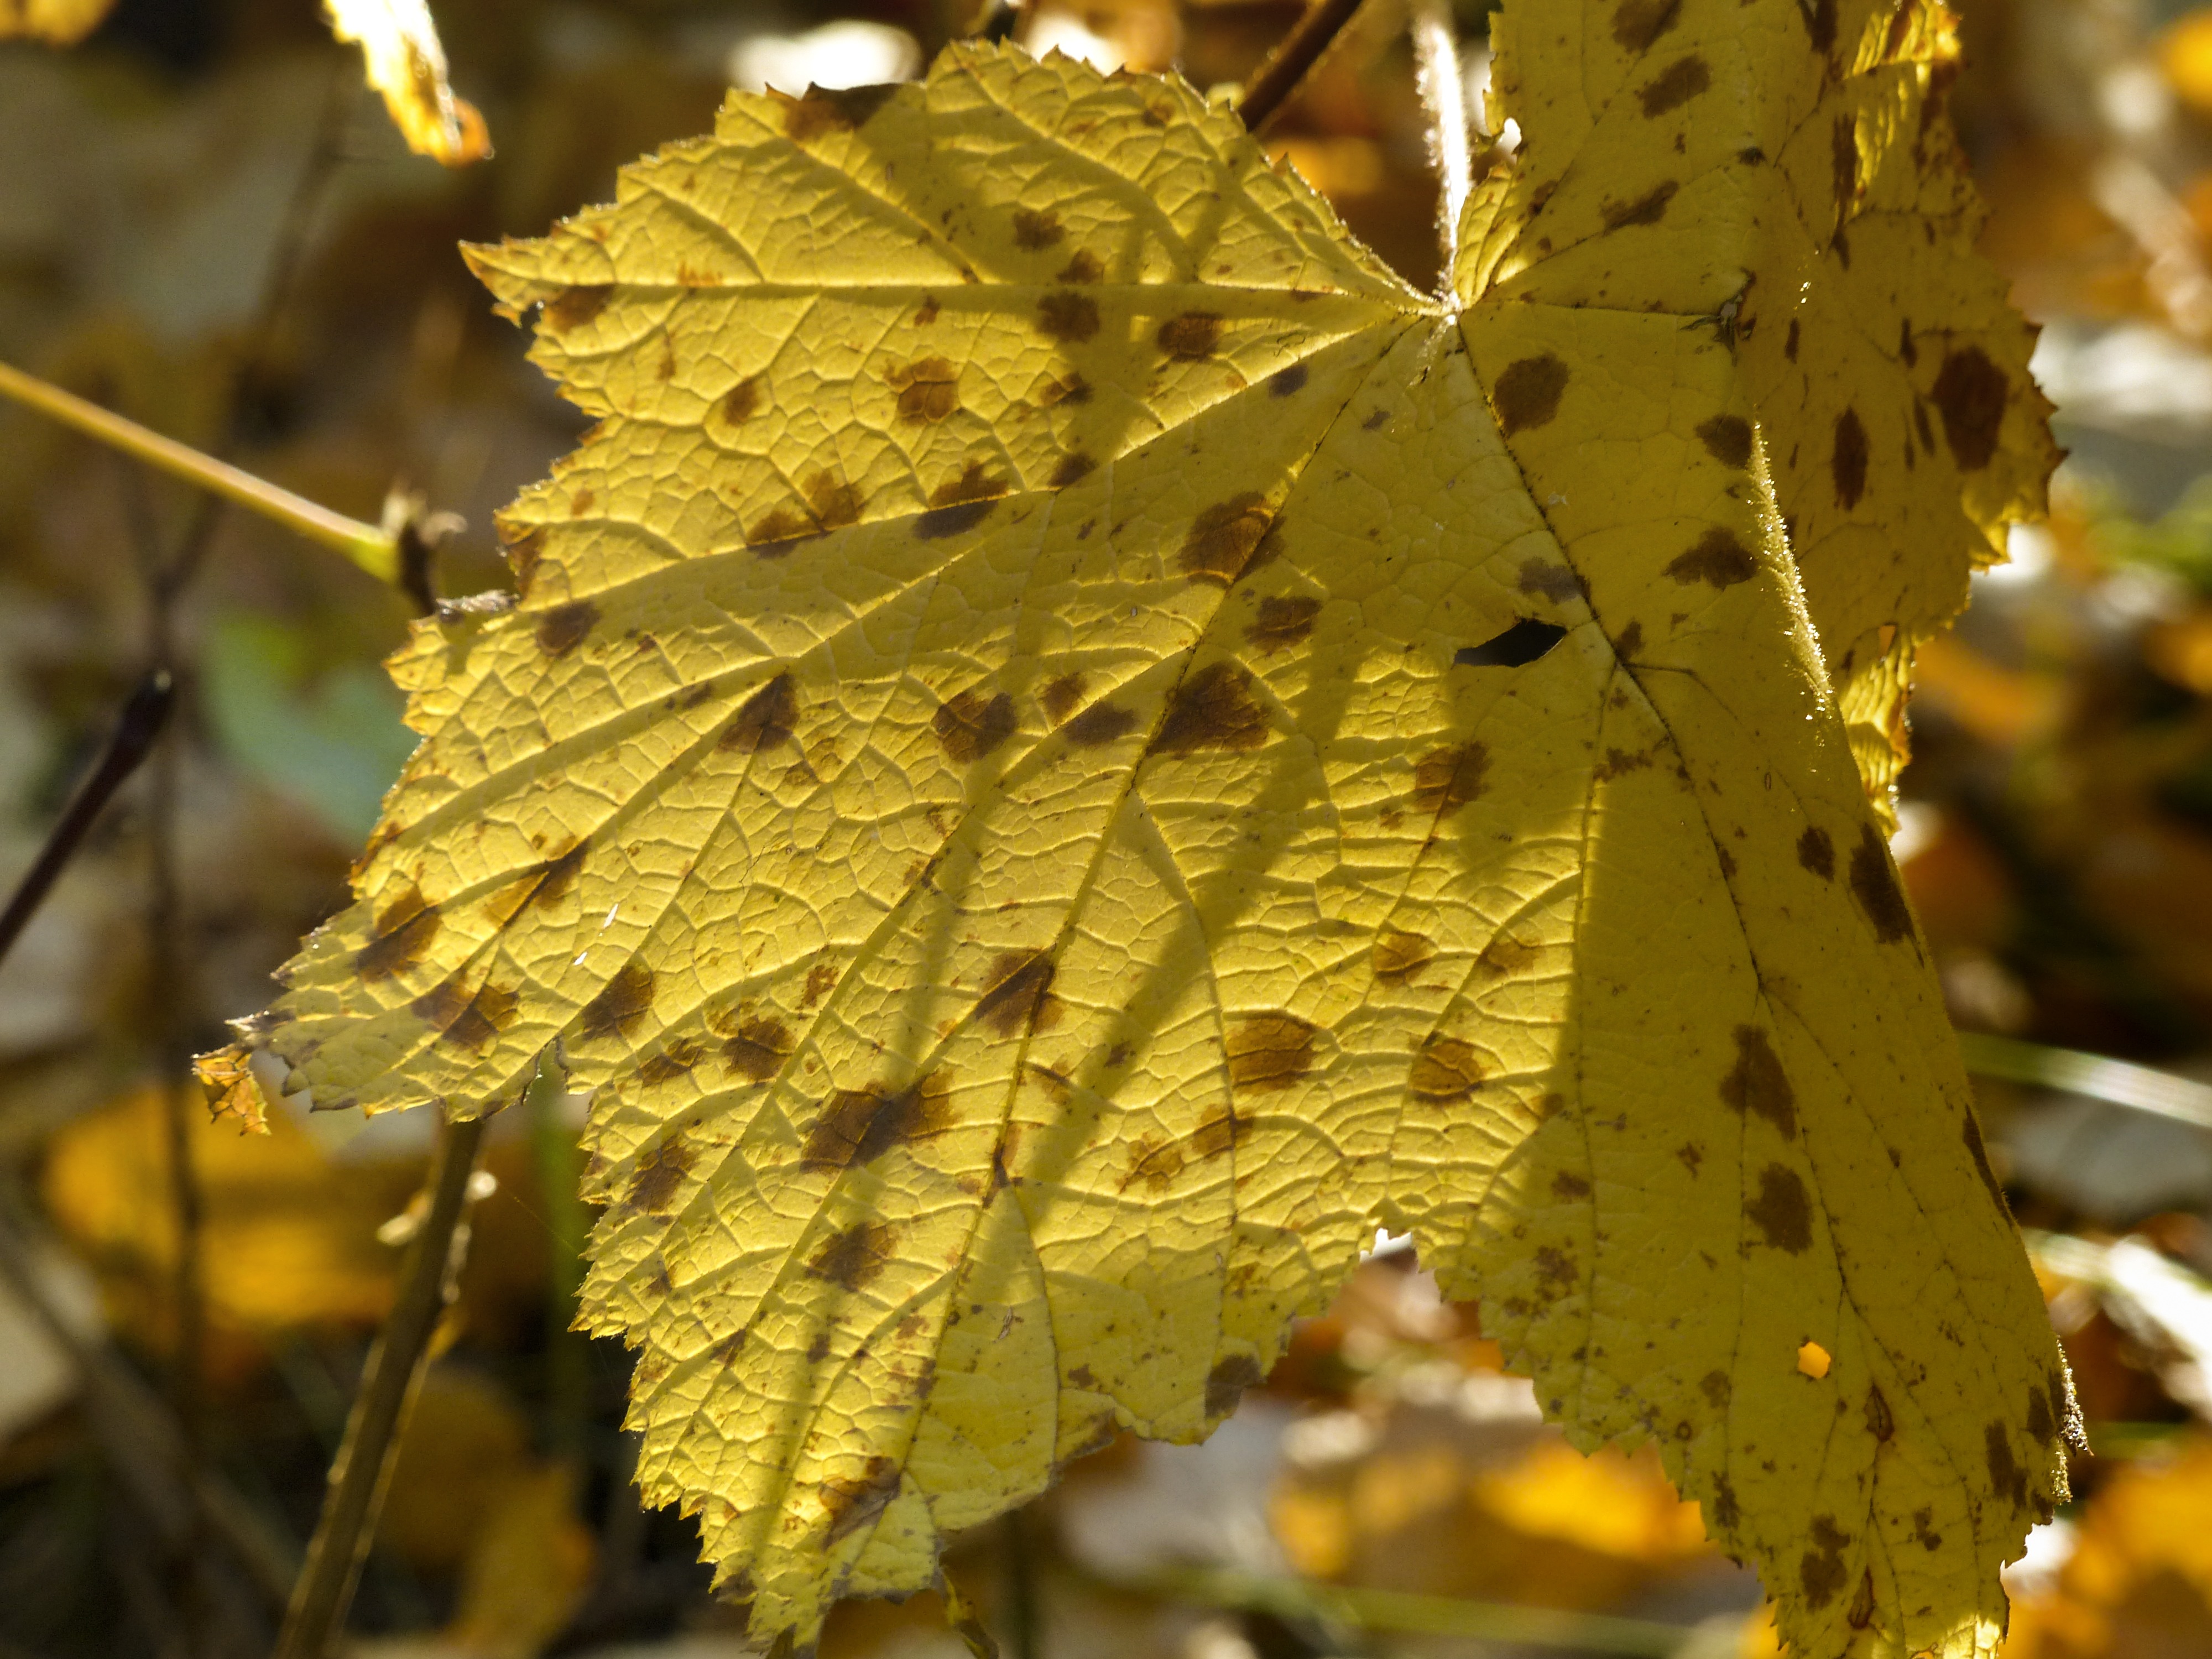
tree, nature, forest, branch, plant, meadow, sunlight, leaf, fall, flower, foliage, macro, autumn, yellow, season, maple leaf, close up, free photos, leaves, outdoors, deciduous, back light, macro photography, flowering plant, maidenhair tree, plant stem, woody plant, land plant